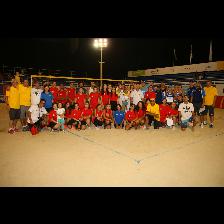
Label: Human